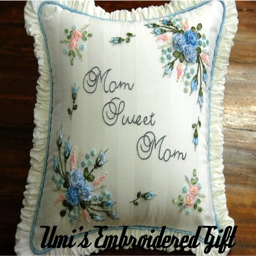
here are the cushions as requested by a friend , both measuring